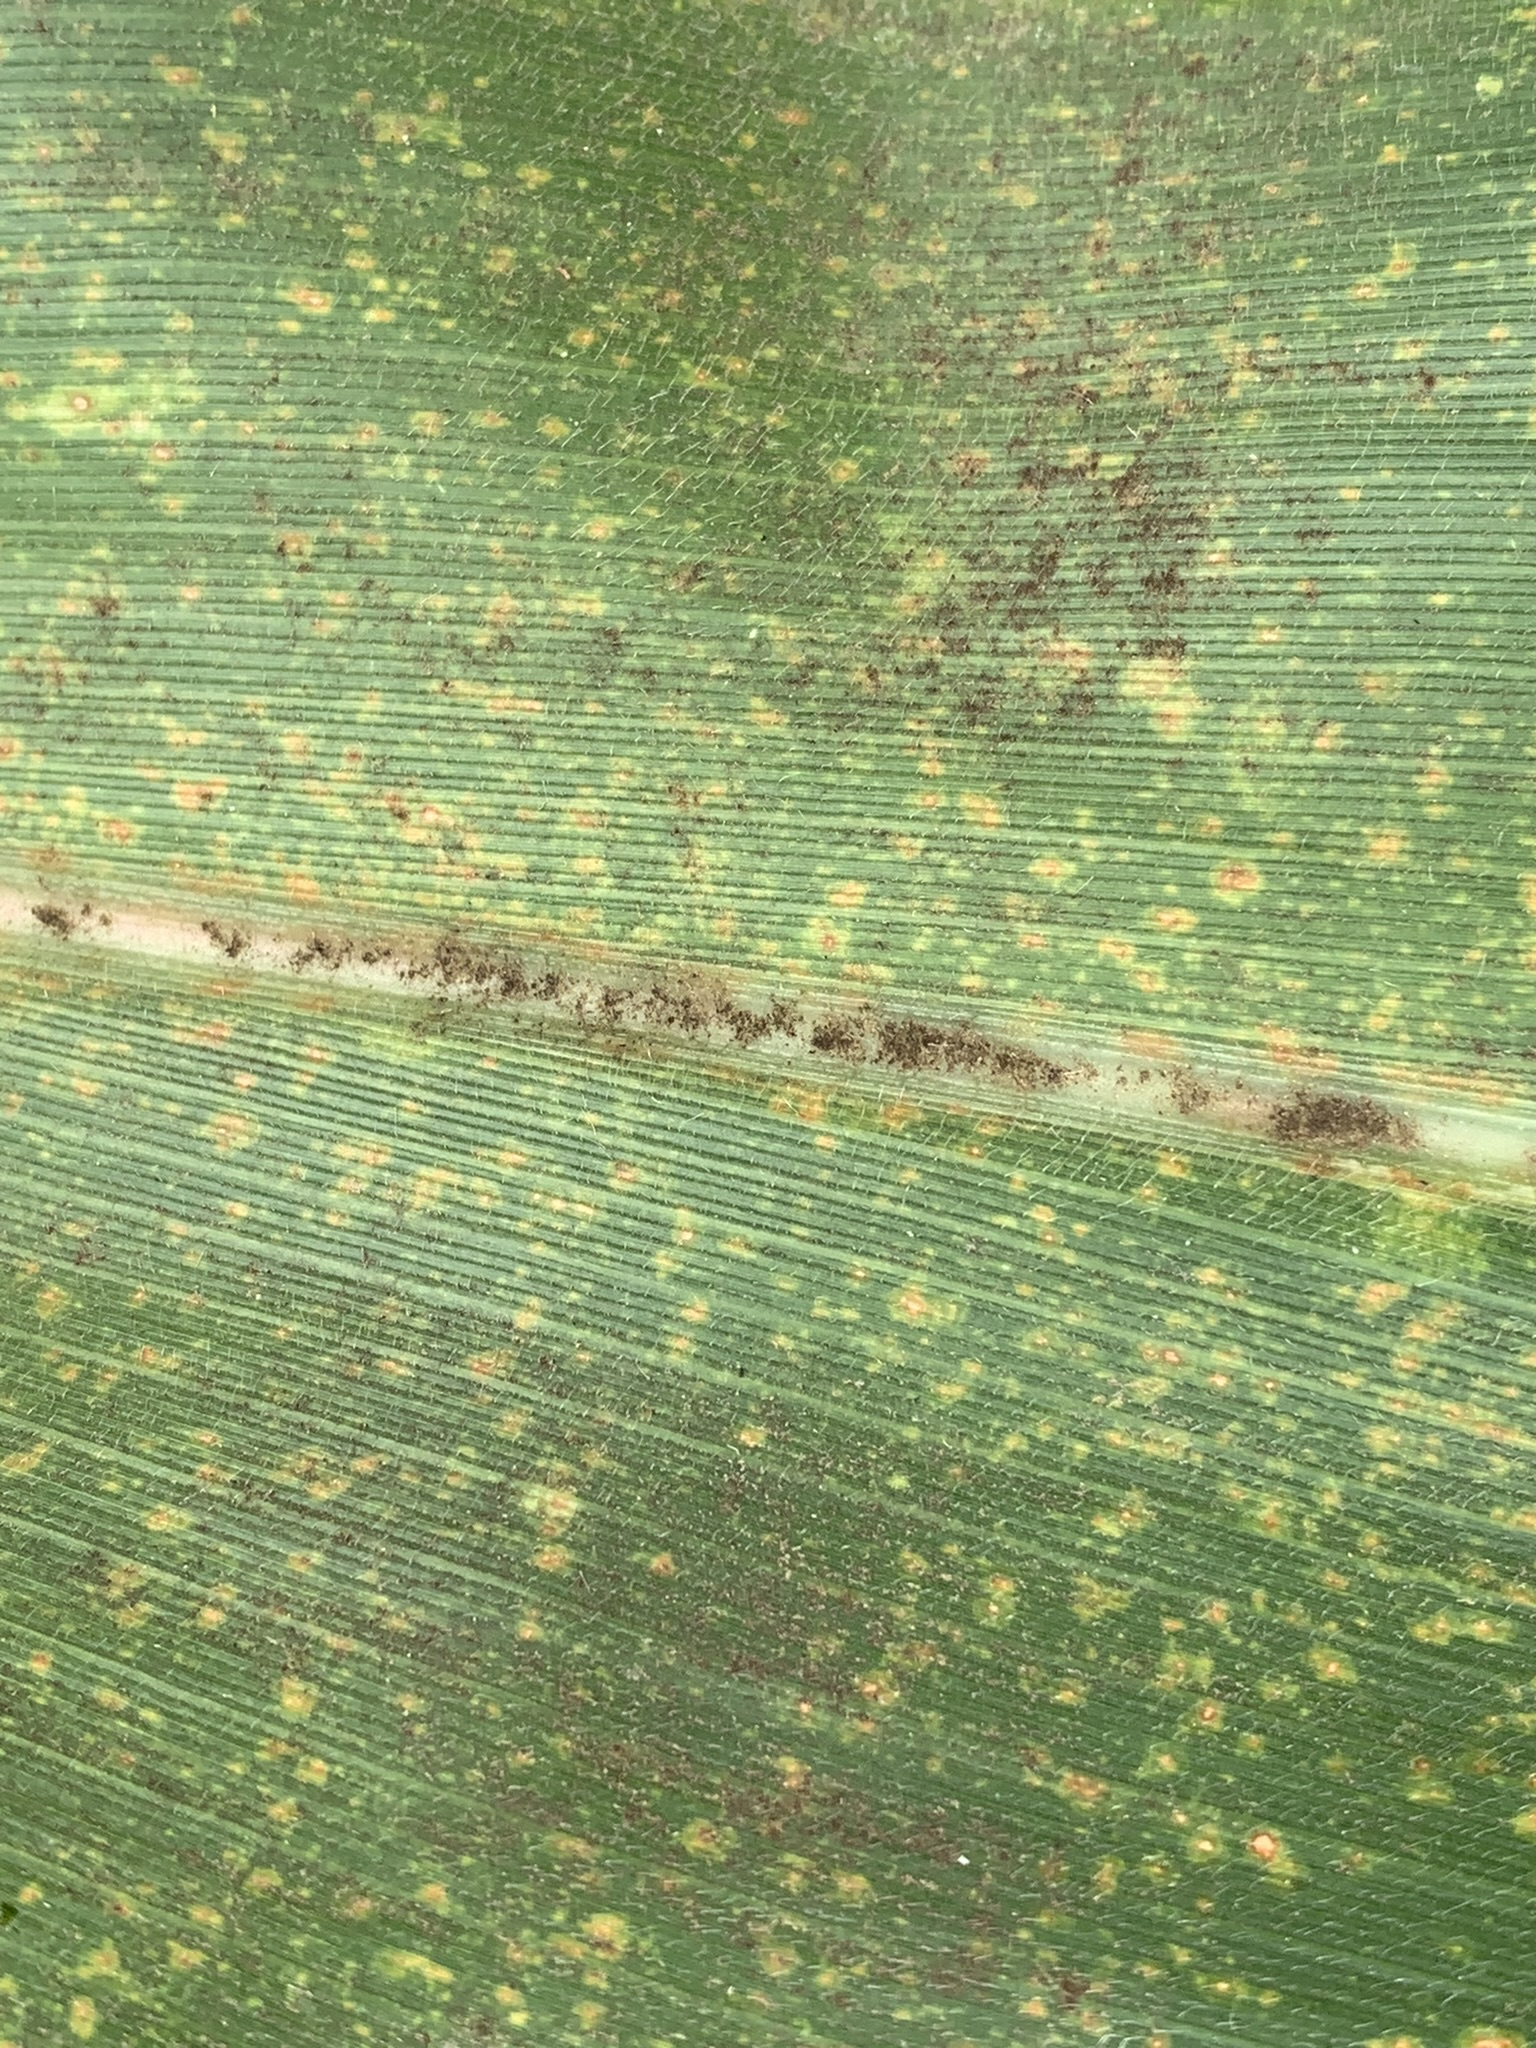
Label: MLN